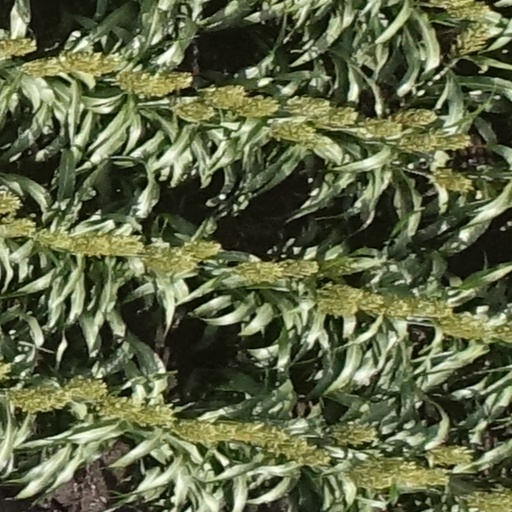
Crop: sorghum